Top Gun (2010 video game)

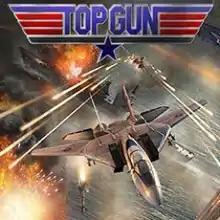

Top Gun is a combat flight simulation game developed by Doublesix and published by Paramount Digital Entertainment. It is based on the 1986 film of the same name. It was released on August 17, 2010, as a downloadable game for PlayStation 3 through the PlayStation Network. The following month, it was released for Microsoft Windows through Steam. One of the film's writers, Jack Epps Jr., was involved in the game's development. Epps wrote new combat scenes and dialogue for the game. In 2011, the game and film were released together under the title "Top Gun: Wingman Edition".